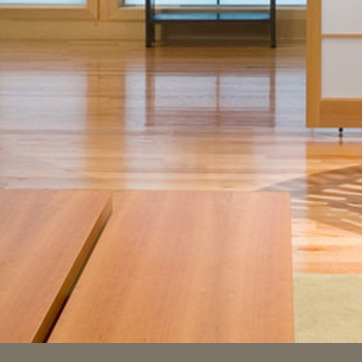
Material: wood